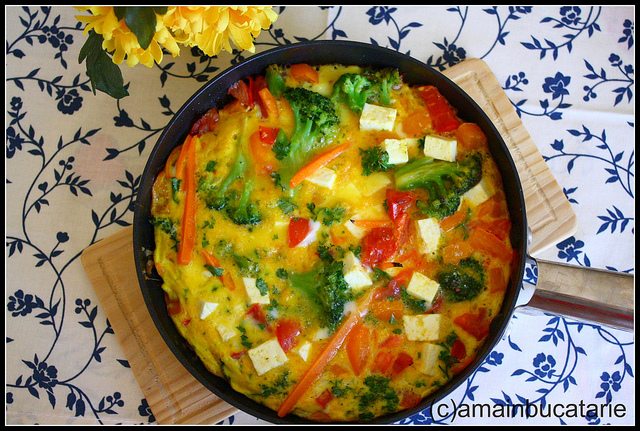
user: Given an image and a question. Answer the question in a short answer. Question: What micro nutrients can be found in this dish? Short Answer:
assistant: vitamin